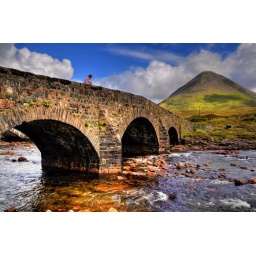
Red Cuillin mountain behind and the rushing river below on the isle of Skye